Ernest Augustus, Crown Prince of Hanover

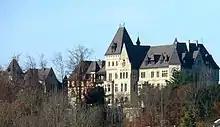
Schloss Cumberland in Gmunden, Austria, built in 1882 as exile seat for Ernest Augustus, Crown Prince of Hanover, 3rd Duke of Cumberland and Teviotdale

While visiting his second cousin Albert Edward, Prince of Wales (later King Edward VII) at Sandringham in 1875, he met Princess Thyra of Denmark (29 September 1853 – 26 February 1933), the youngest daughter of King Christian IX and a sister of the Princess of Wales (later Queen Alexandra).